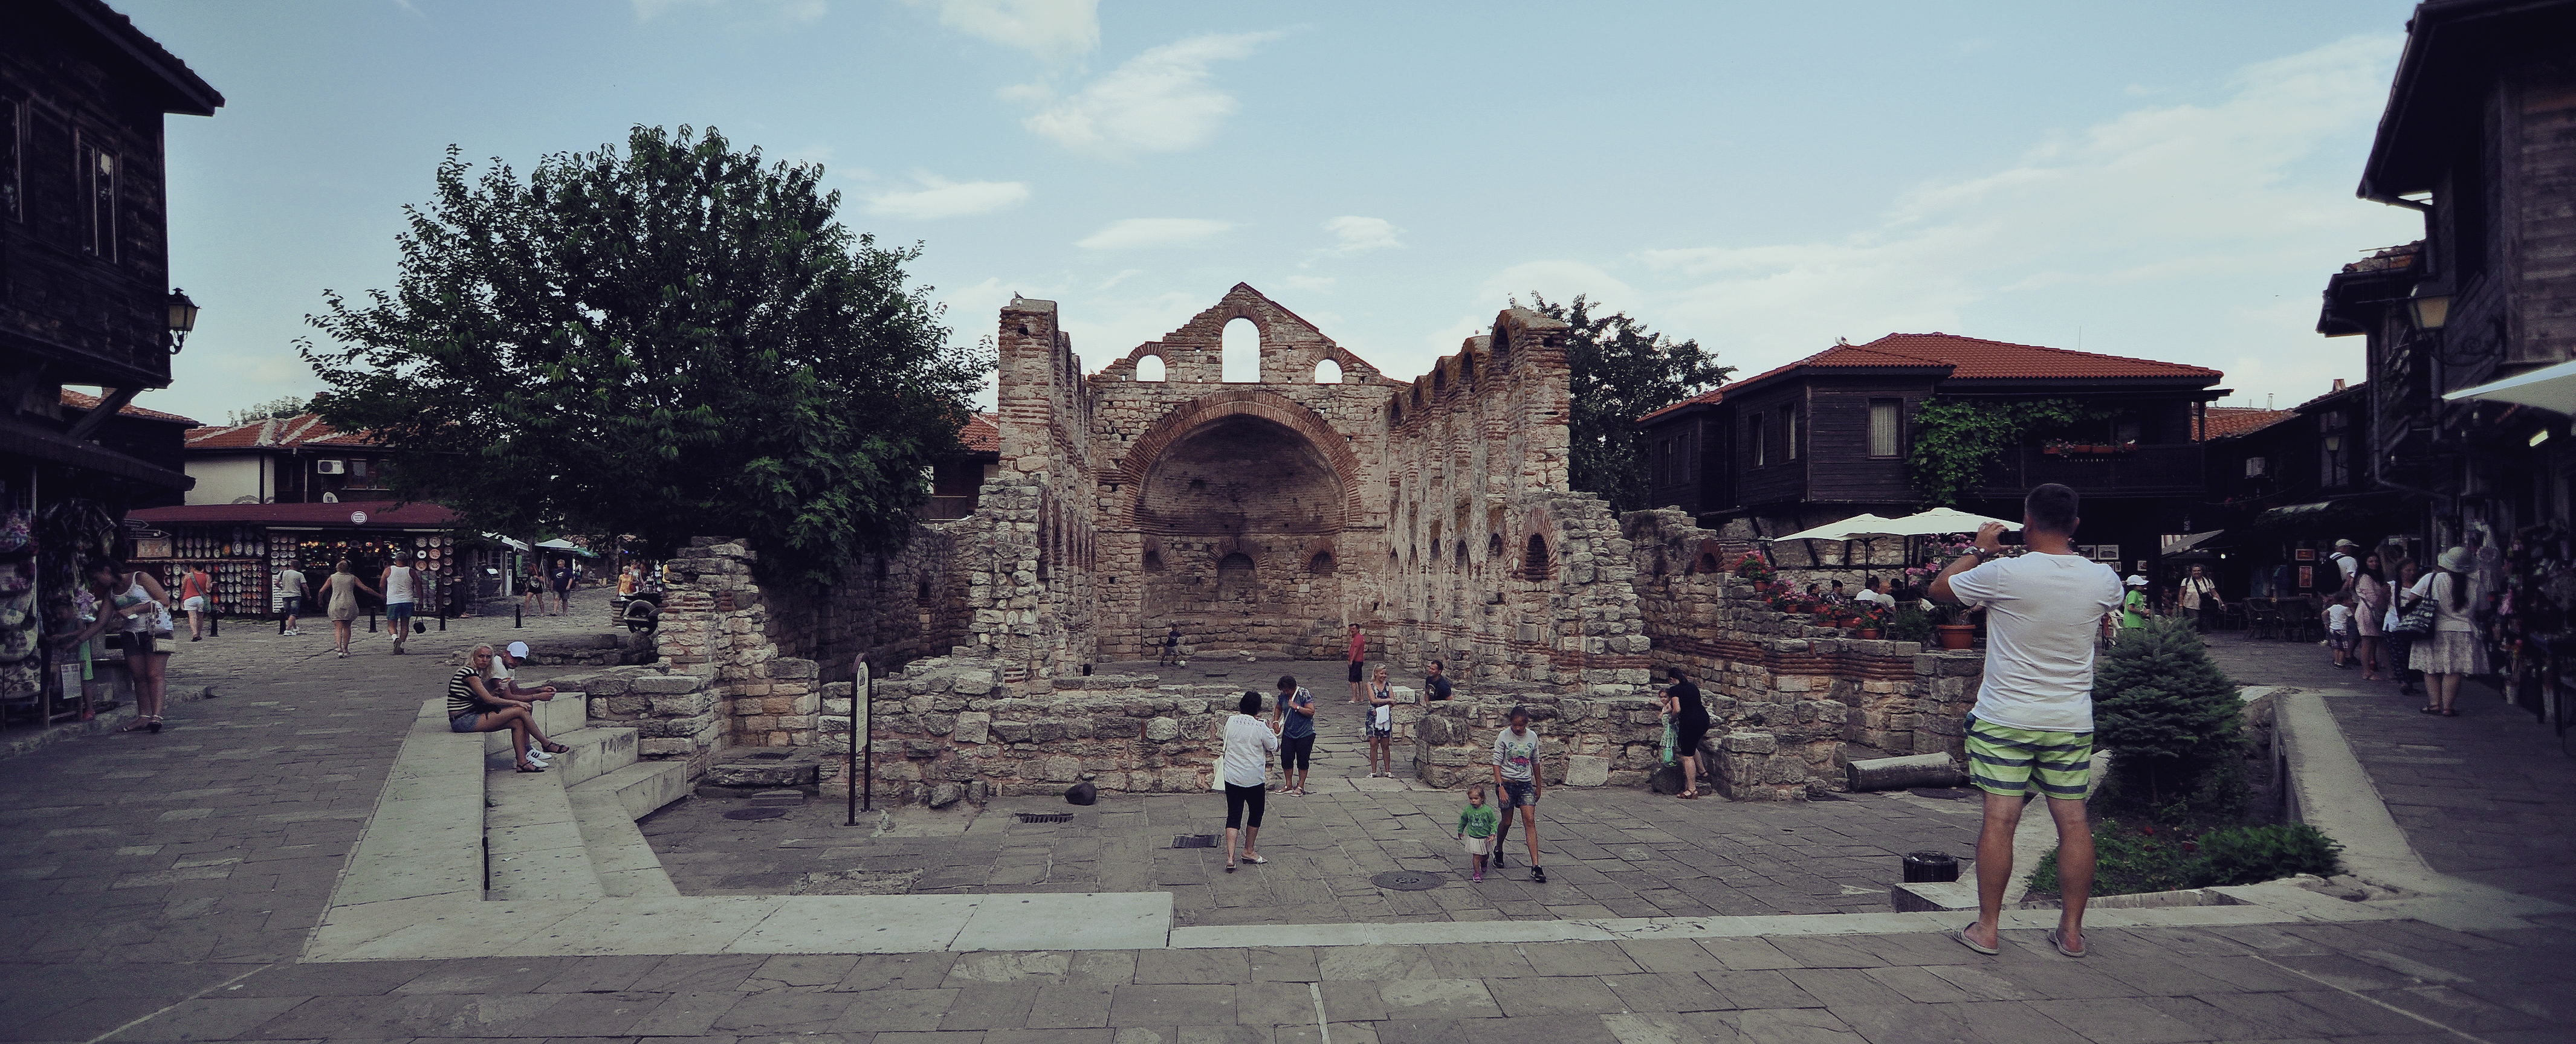
sea, coast, architecture, street, town, city, urban, stone, summer, travel, europe, museum, plaza, landmark, church, exterior, ruin, black, christian, tourism, brick, place of worship, cool image, temple, europa, history, christianity, town square, orthodox, unesco, eastern, basilica, brickwork, early, worldheritage, bulgaria, byzantine, biserica, arhitectura, orthodoxy, ortodoxa, caramida, zidarie, byzantium, piatra, nesebar, bulgarian, nessebar, mesembria, nesebur, threenave, ruina, hagiasophia, churchofsaintsofia, ancient history, human settlement